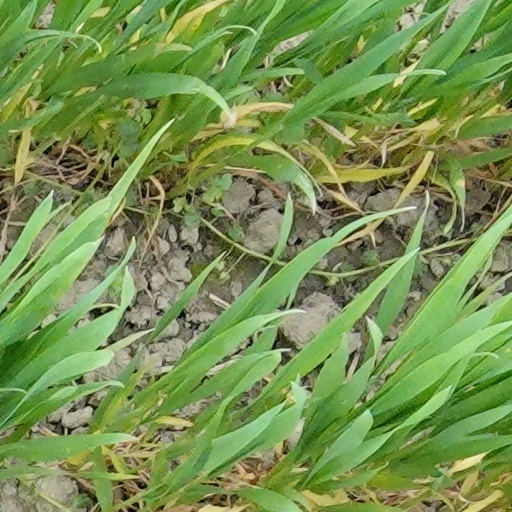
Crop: wheat